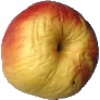
Label: red_yellow_apple